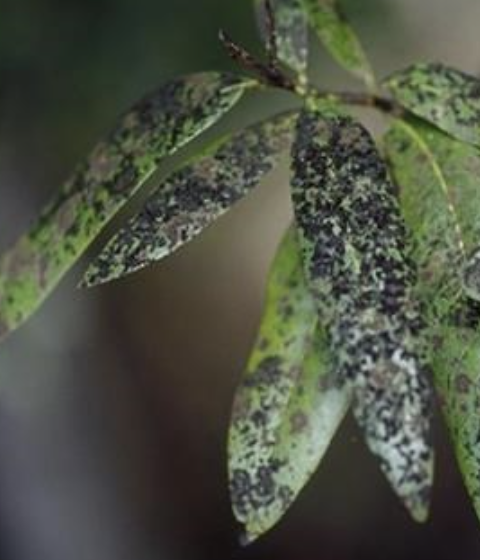
Label: sooty_mold